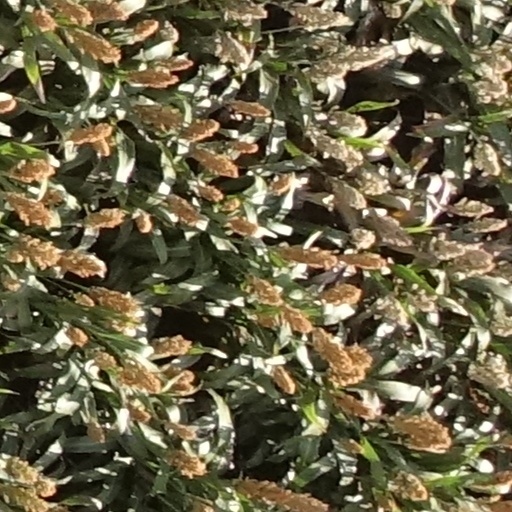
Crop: sorghum